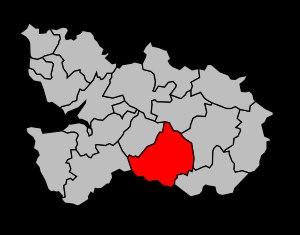
Le canton de Saint-Hilaire-du-Harcouët est une division administrative française, située dans le département de la Manche et la région Normandie.